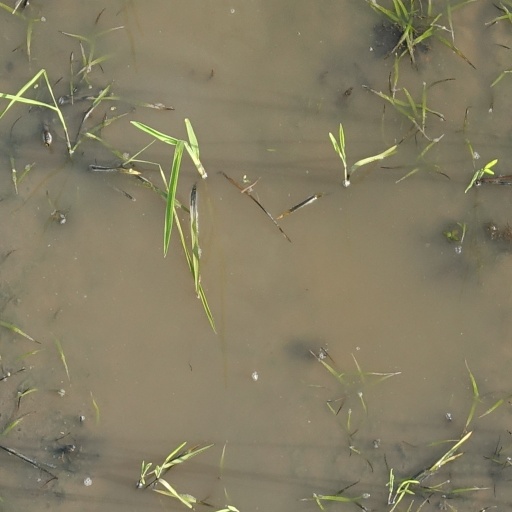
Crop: rice